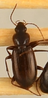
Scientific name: Calathus advena
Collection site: Rocky Mountains NEON (RMNP), plot RMNP_014